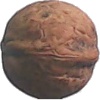
Label: walnut